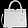
Label: Bag